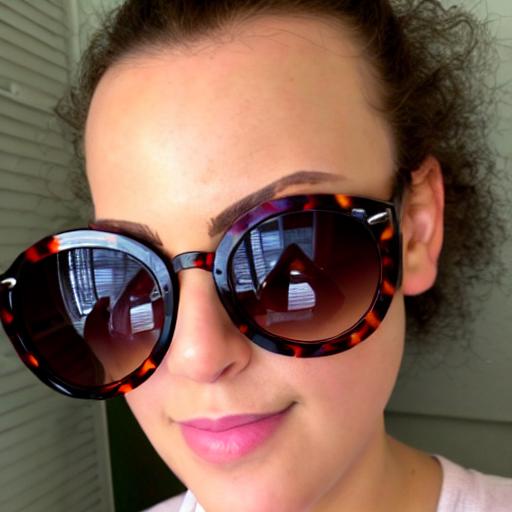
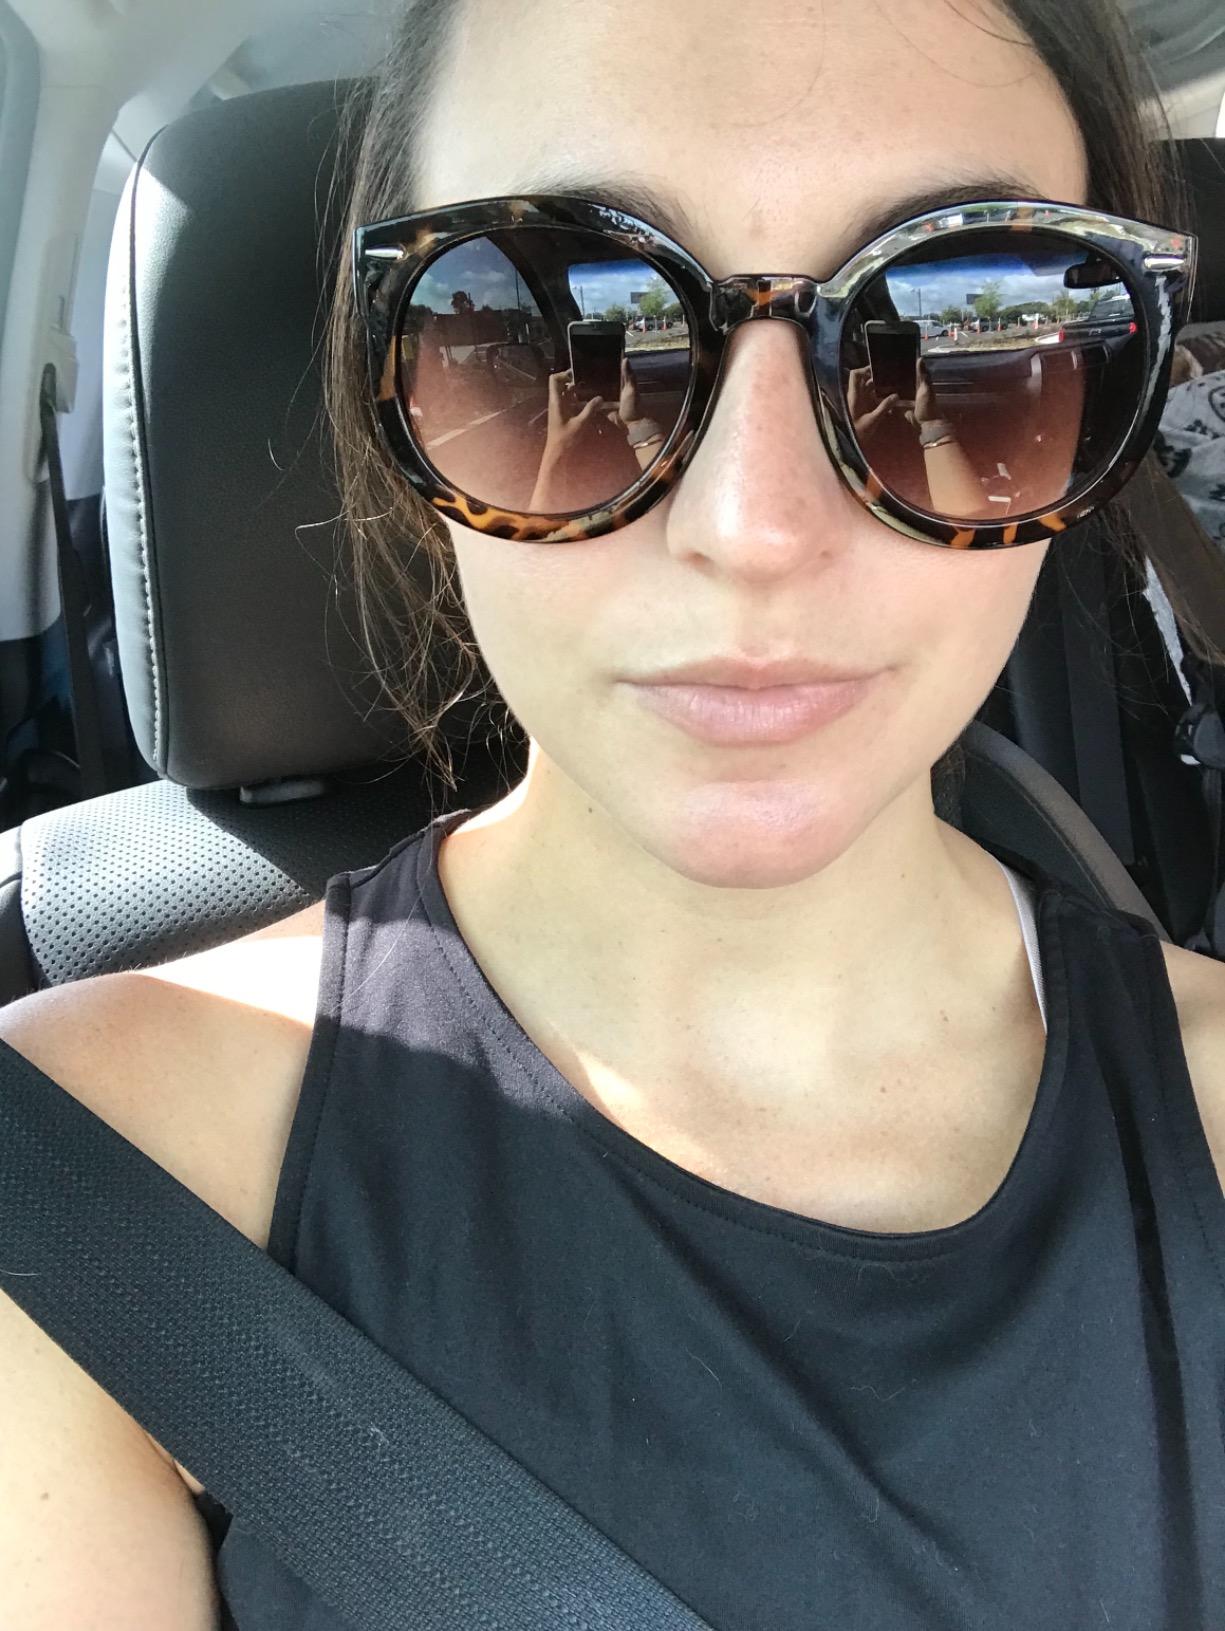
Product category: accessories_sunglasses
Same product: no